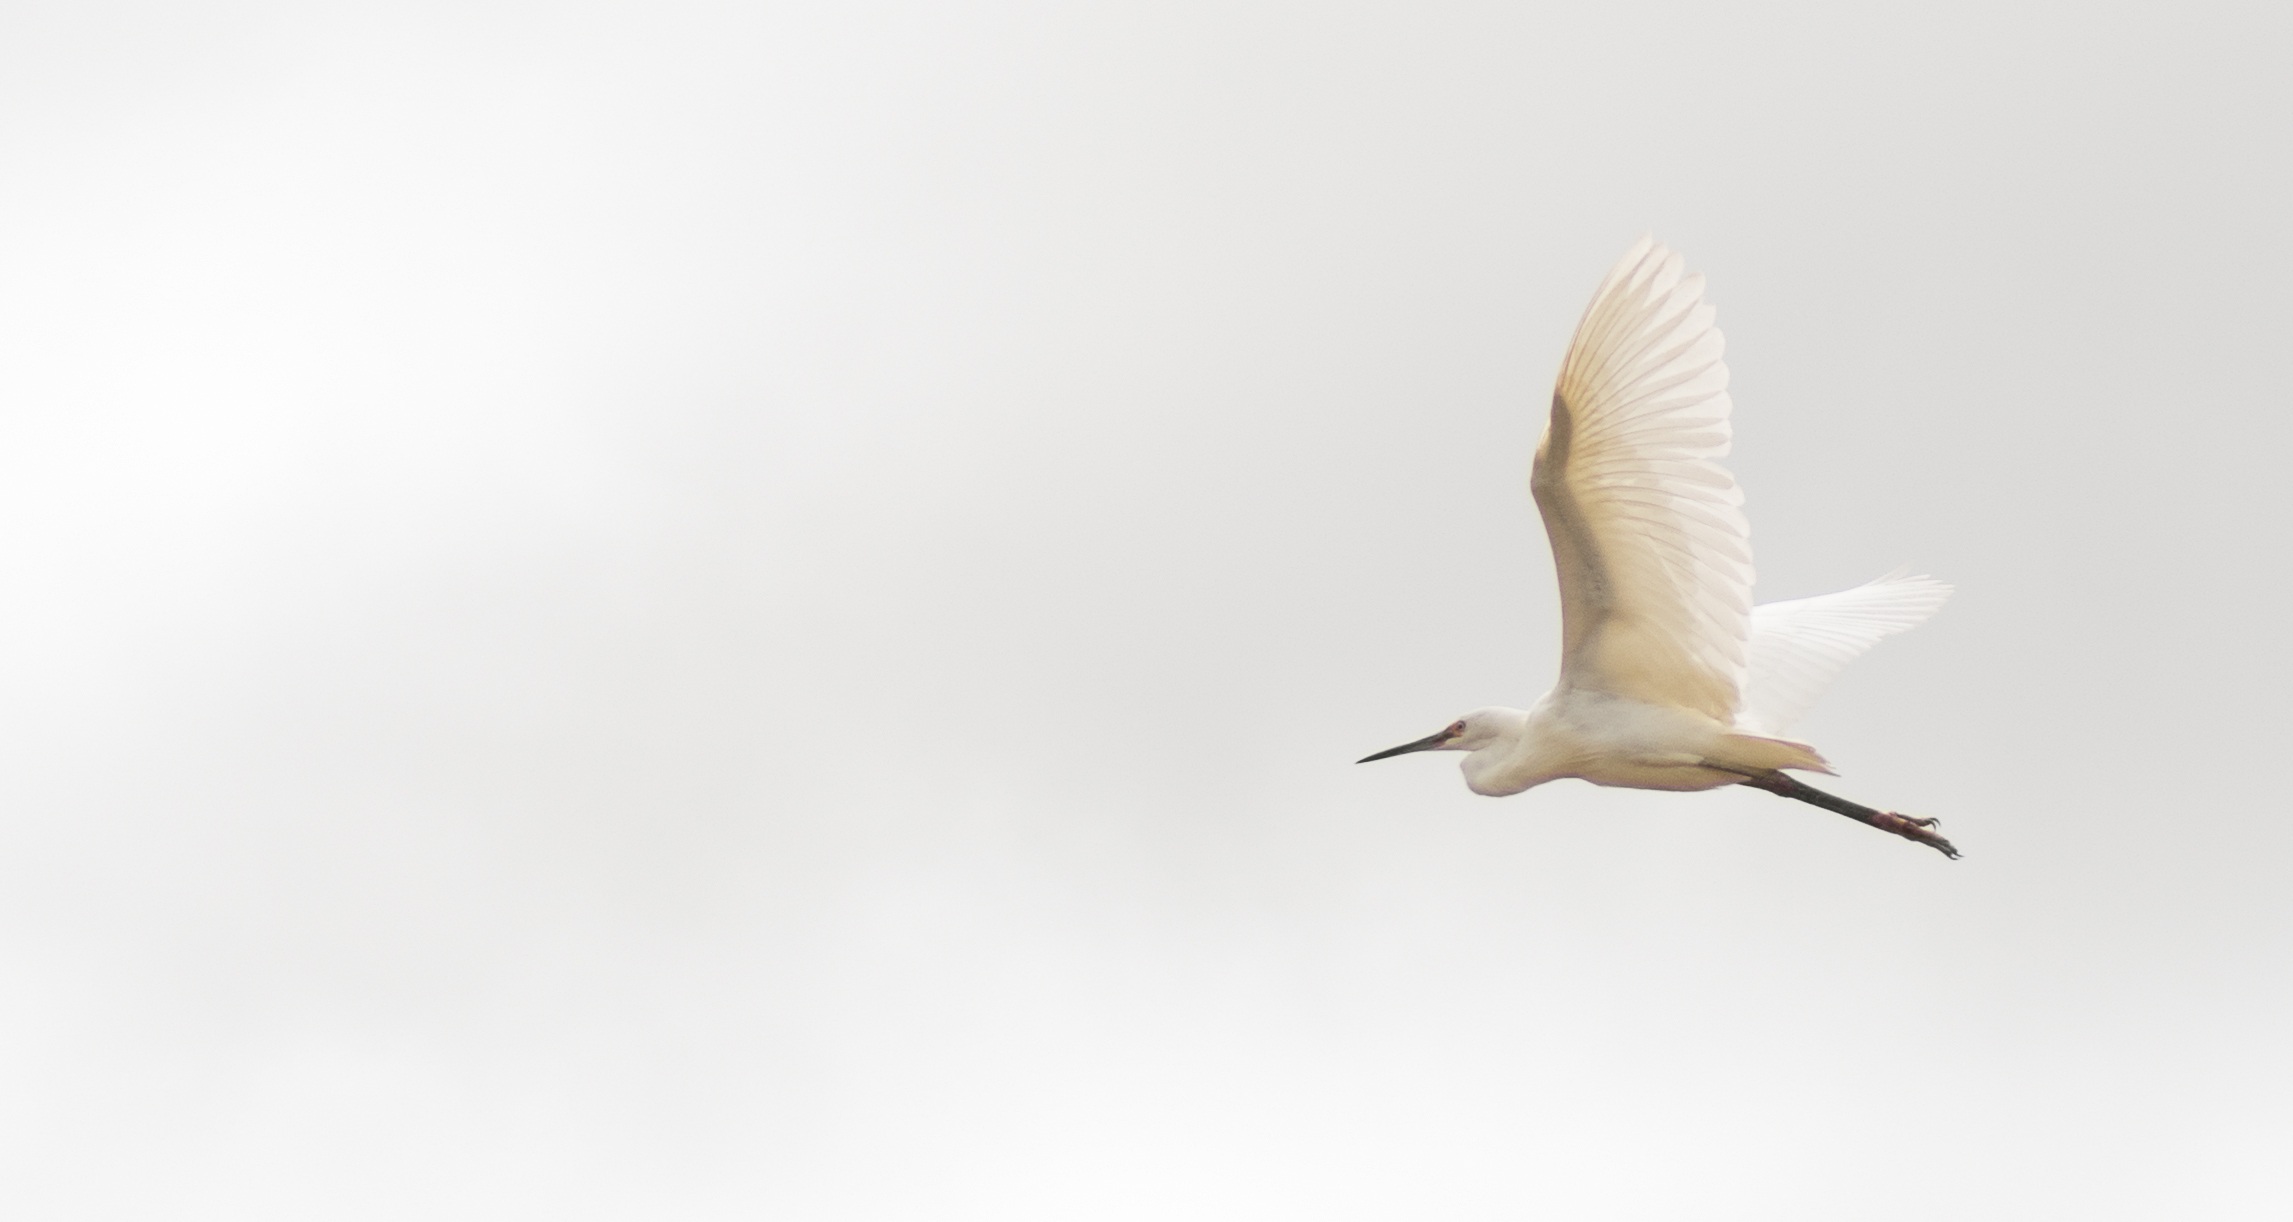
nature, bird, wing, animal, fly, wildlife, beak, fauna, madagascar, vertebrate, heron, water bird, great egret